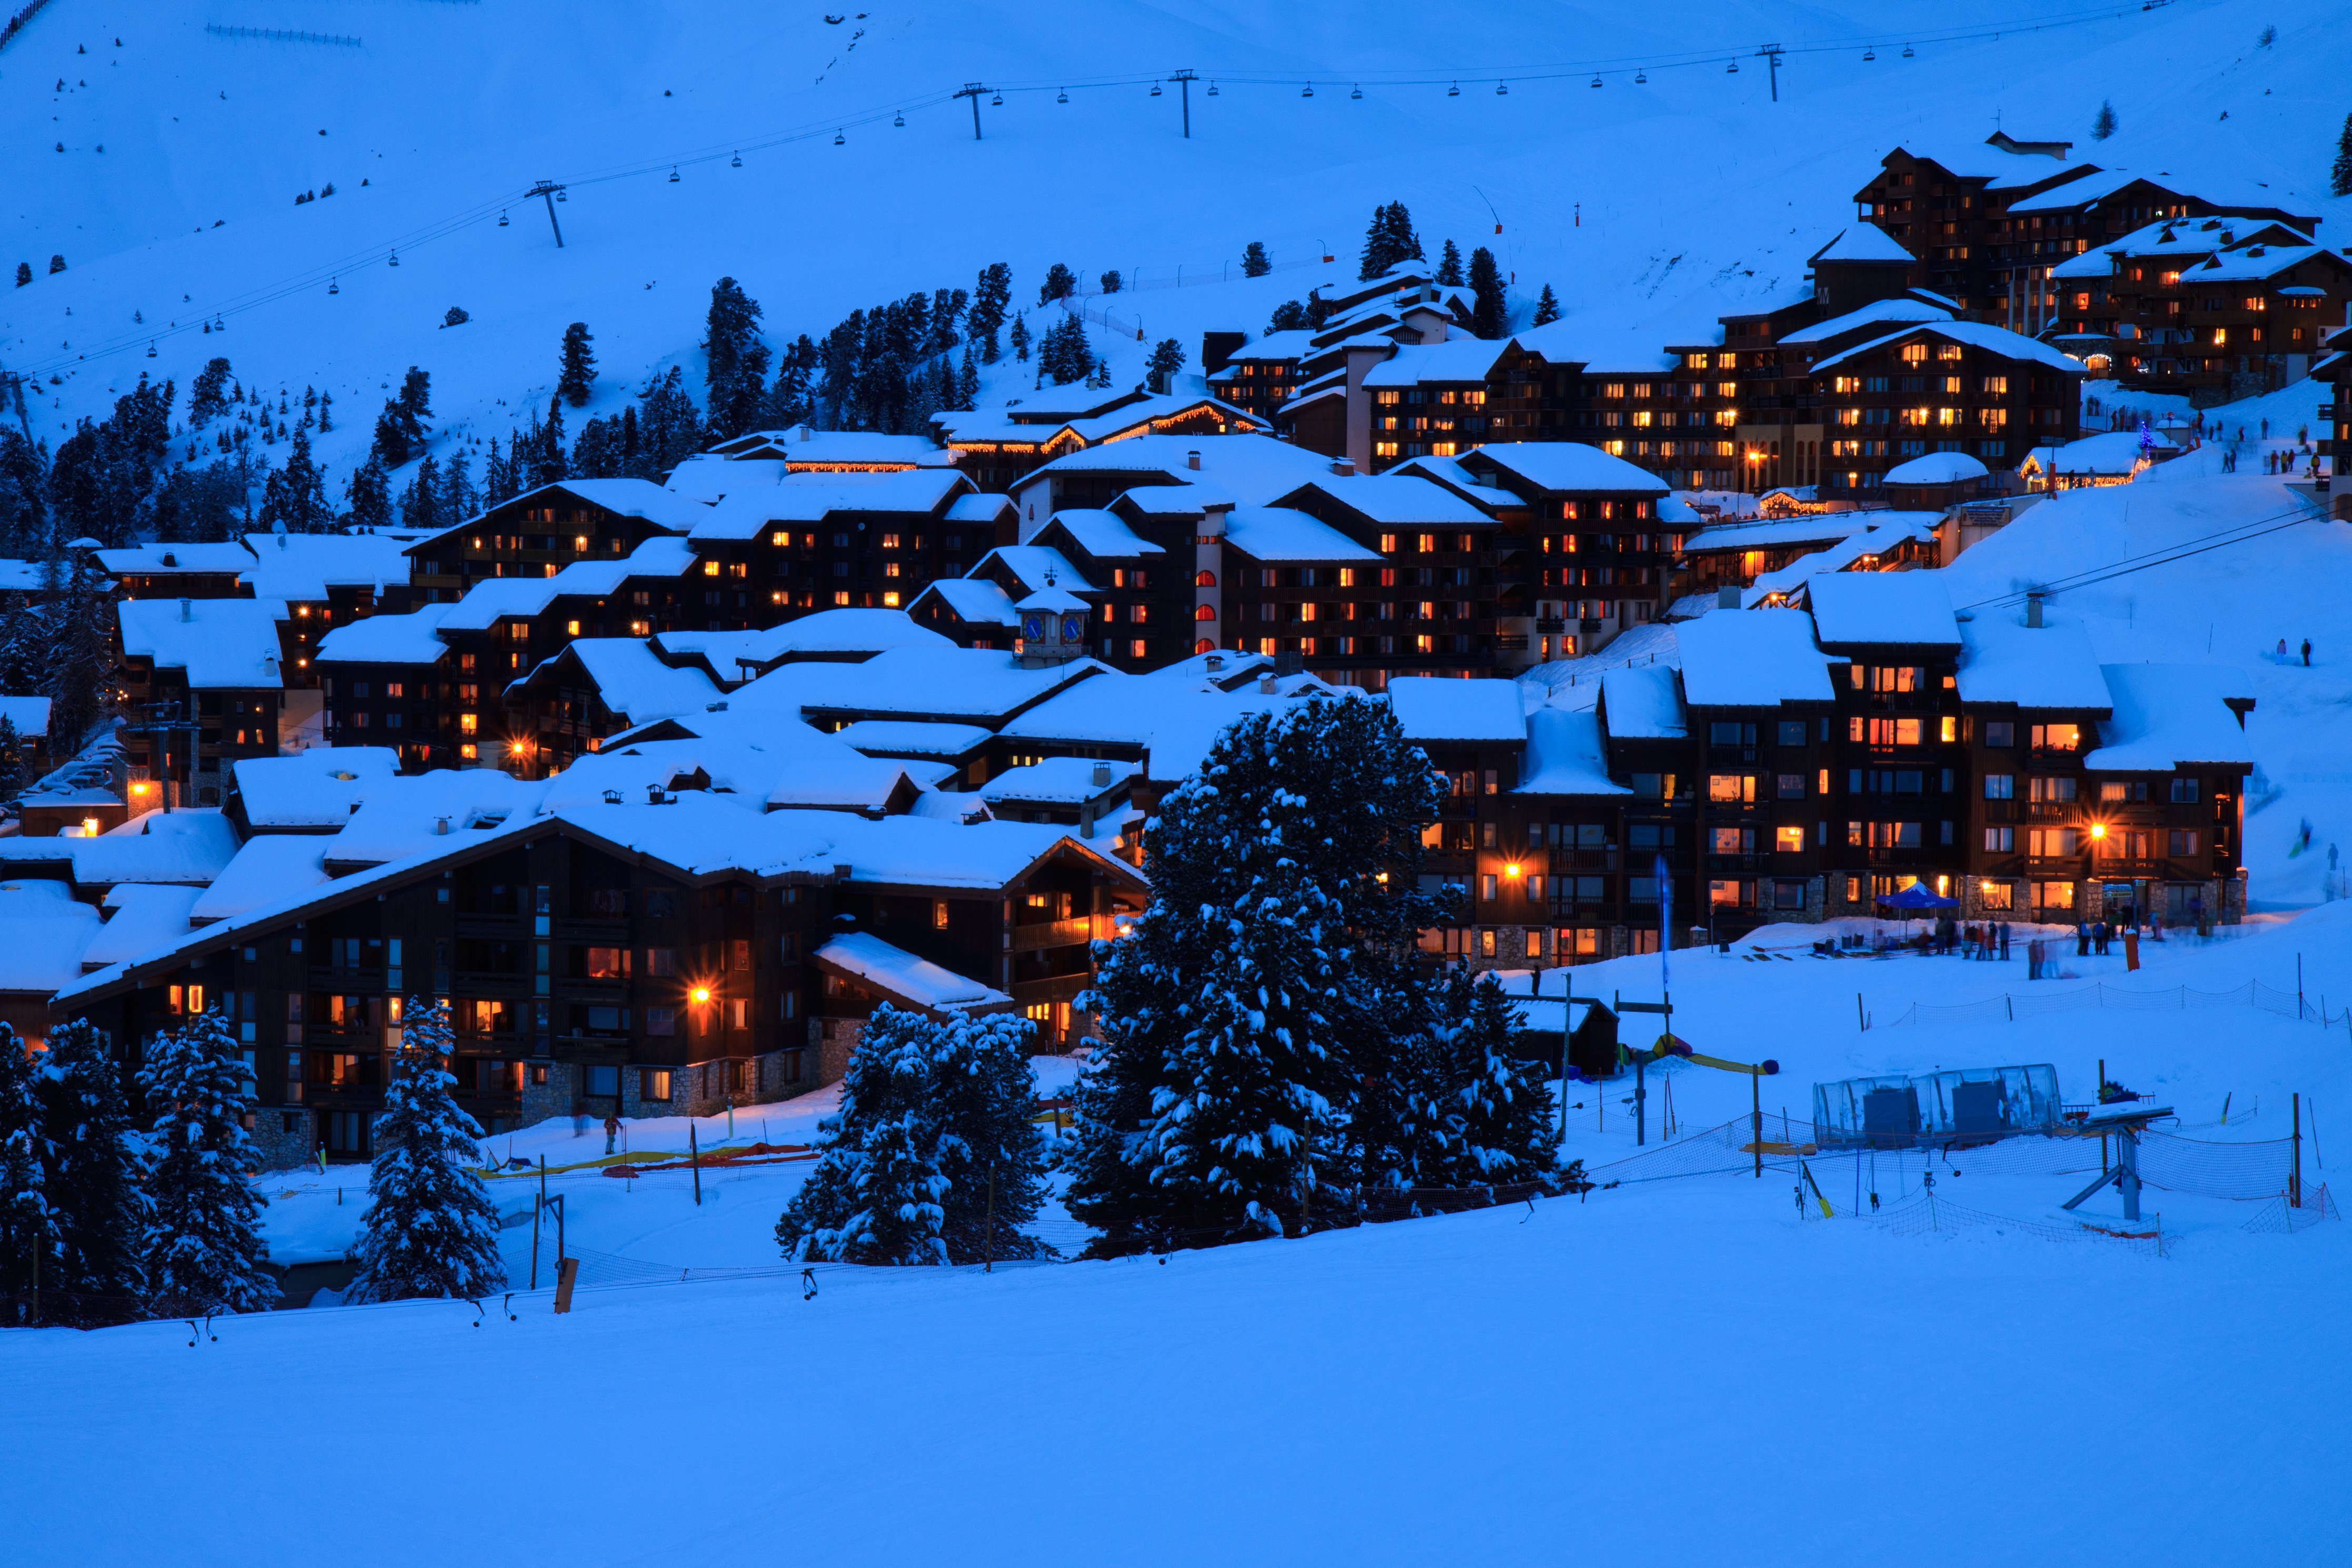
landscape, tree, mountain, snow, winter, night, house, town, mountain range, village, france, rural, weather, blue, skiing, tourism, season, lights, resort, alps, ski, scene, piste, geological phenomenon